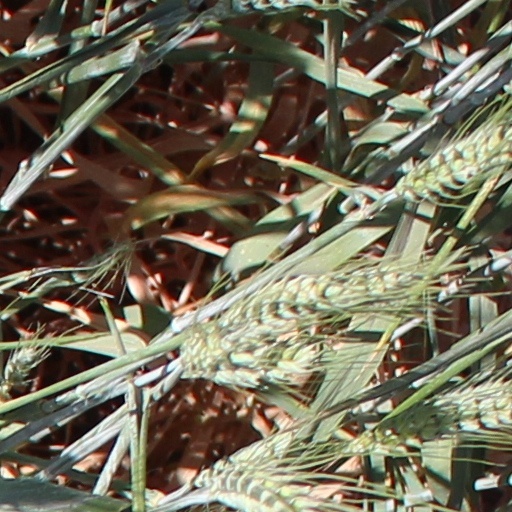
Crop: wheat